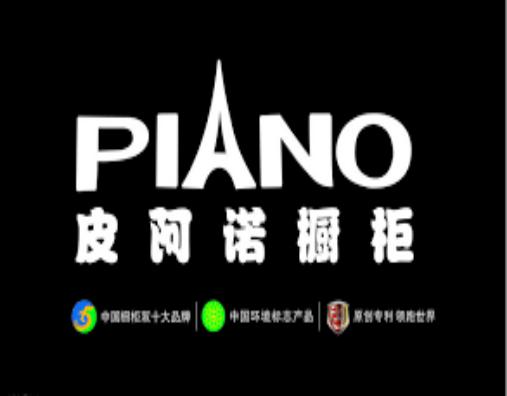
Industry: Necessities